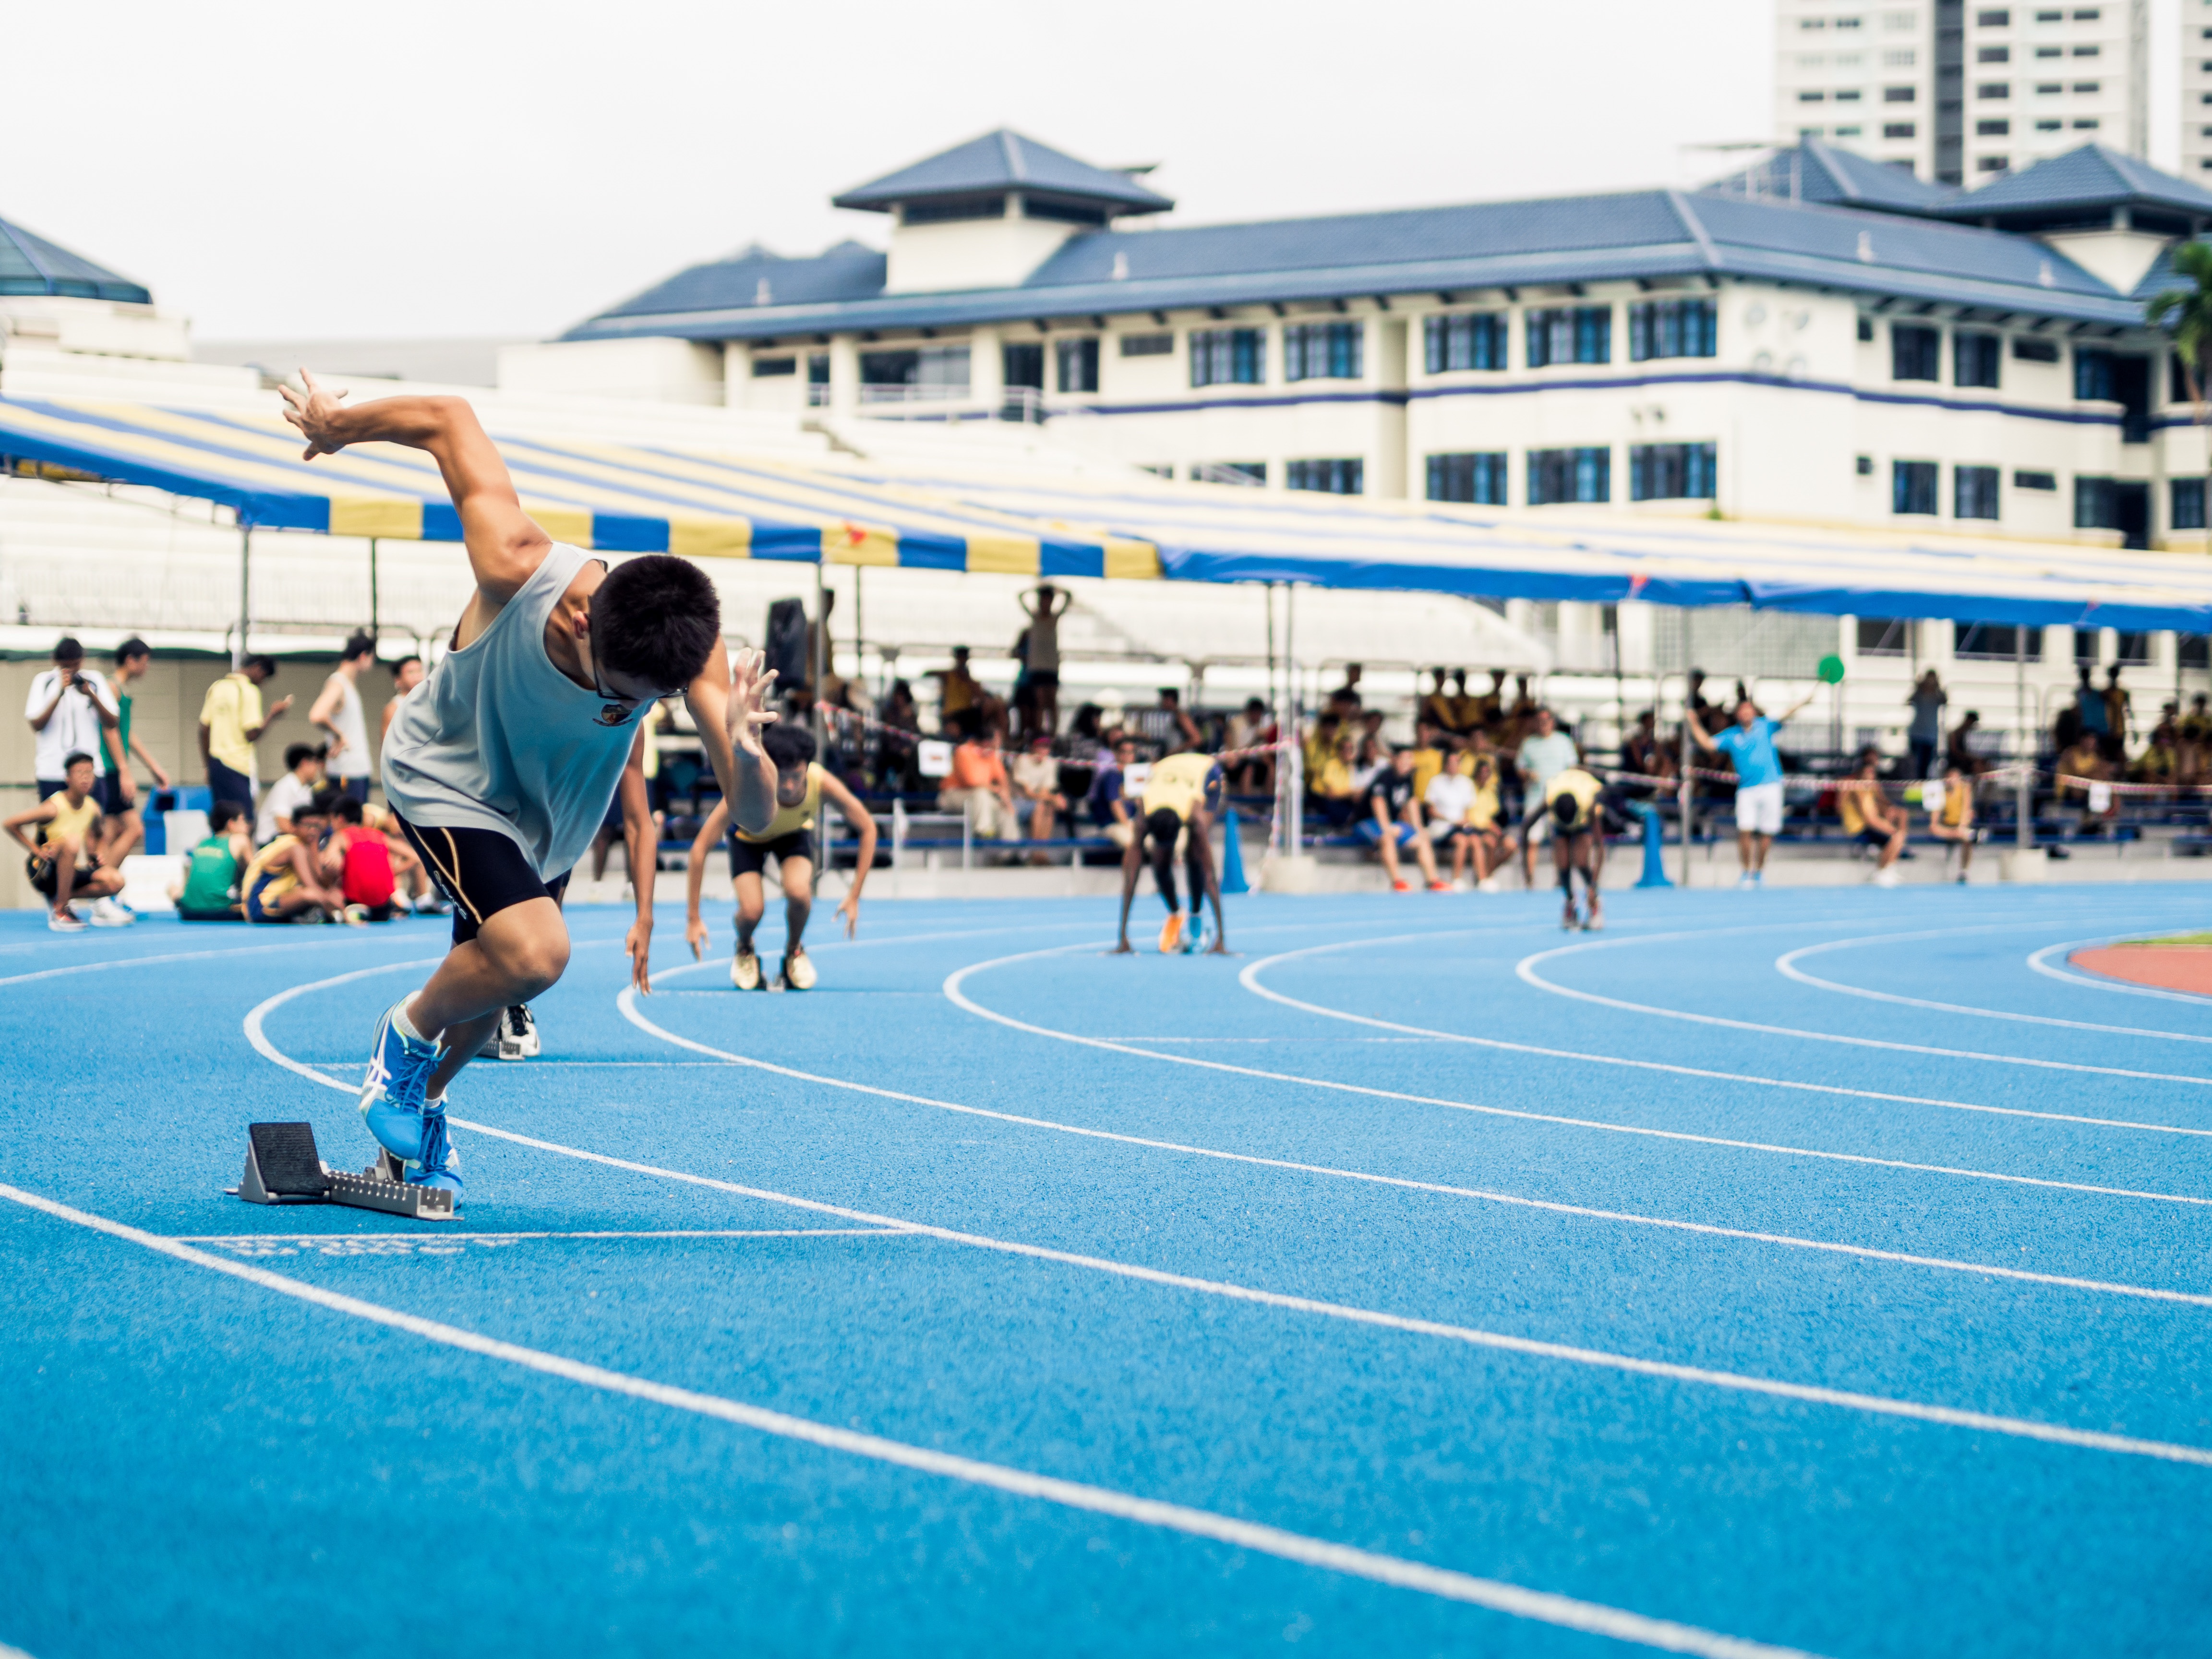
structure, sports, sport venue